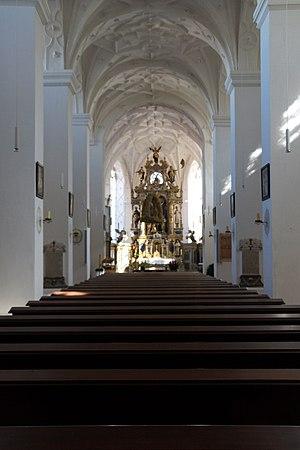
Le chartreuse de Prüll ou chartreuse de Ratisbonne est une ancienne chartreuse d'Allemagne située dans le quartier de Karthaus-Prüll à Ratisbonne. Jusqu'à la fin du Saint-Empire romain germanique en 1806, la chartreuse se trouvait à un kilomètre environ en dehors des murs de la ville impériale de Ratisbonne. Le nom du lieu, « Prüll », signifie « endroit marécageux ».